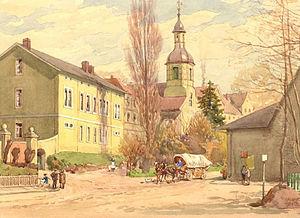
Leipzig-Connewitz est un quartier au sud de Leipzig en Allemagne.